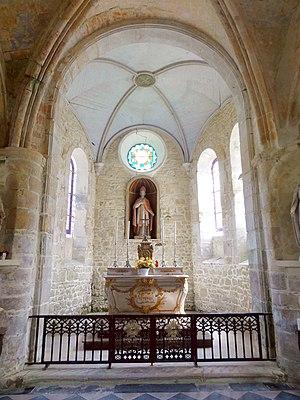
Intérieur de l'église - voir titre.
L'église Saint-Léger est une église catholique paroissiale située à Delincourt, dans l'Oise, en France. Elle remplace un édifice plus ancien, mais sa nef remonte néanmoins aussi loin que la fin du XIᵉ ou le début XIIᵉ siècle. Des remaniements au XVIIIᵉ siècle lui ont enlevé son authenticité, et les arcades de l'exceptionnel porche du début du XIIIᵉ siècle ont alors été bouchées. Les parties orientales conservent tout leur intérêt, et sont d'une architecture recherchée. Elles ont été bâties par le chapitre de la collégiale royale Saint-Mellon de Pontoise, qui fut le collateur de la cure sous l'Ancien Régime. Le transept et le chœur sont de style gothique primitif, mais leurs voûtes d'ogives et leurs chapiteaux particulièrement remarquables évoquent le style roman tardif. Ils datent du troisième quart du XIIᵉ siècle. Le clocher en bâtière central, qui s'élève au-dessus de la croisée du transept, n'a été achevé qu'au début du XIIIᵉ siècle, et est plus résolument gothique. Il séduit surtout par ses dimensions très judicieusement définies. Bientôt après son achèvement, l'église a été agrandie par l'adjonction de deux collatéraux au nord et au sud du chœur.